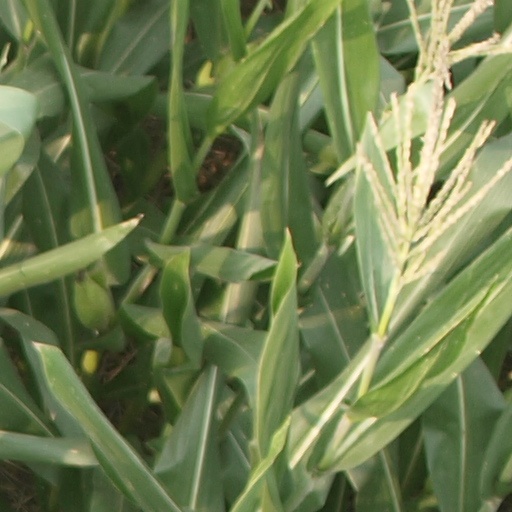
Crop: maize; corn